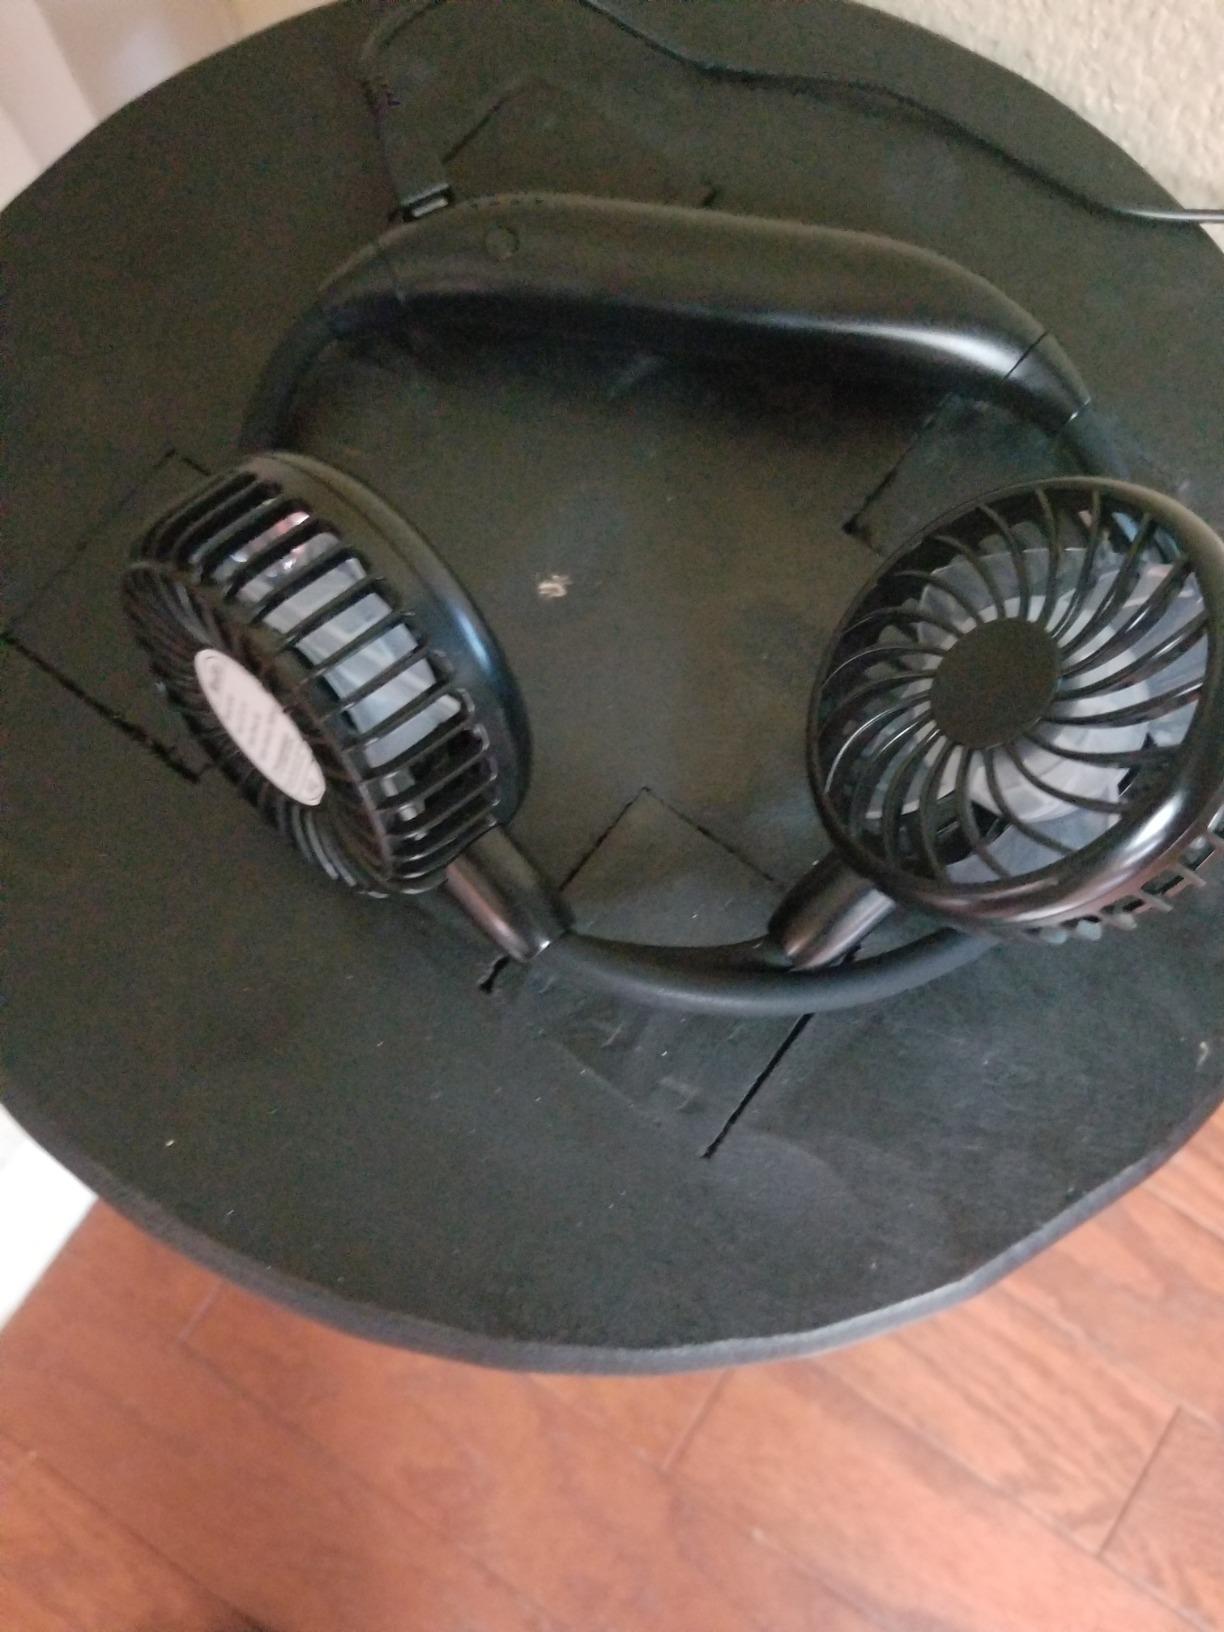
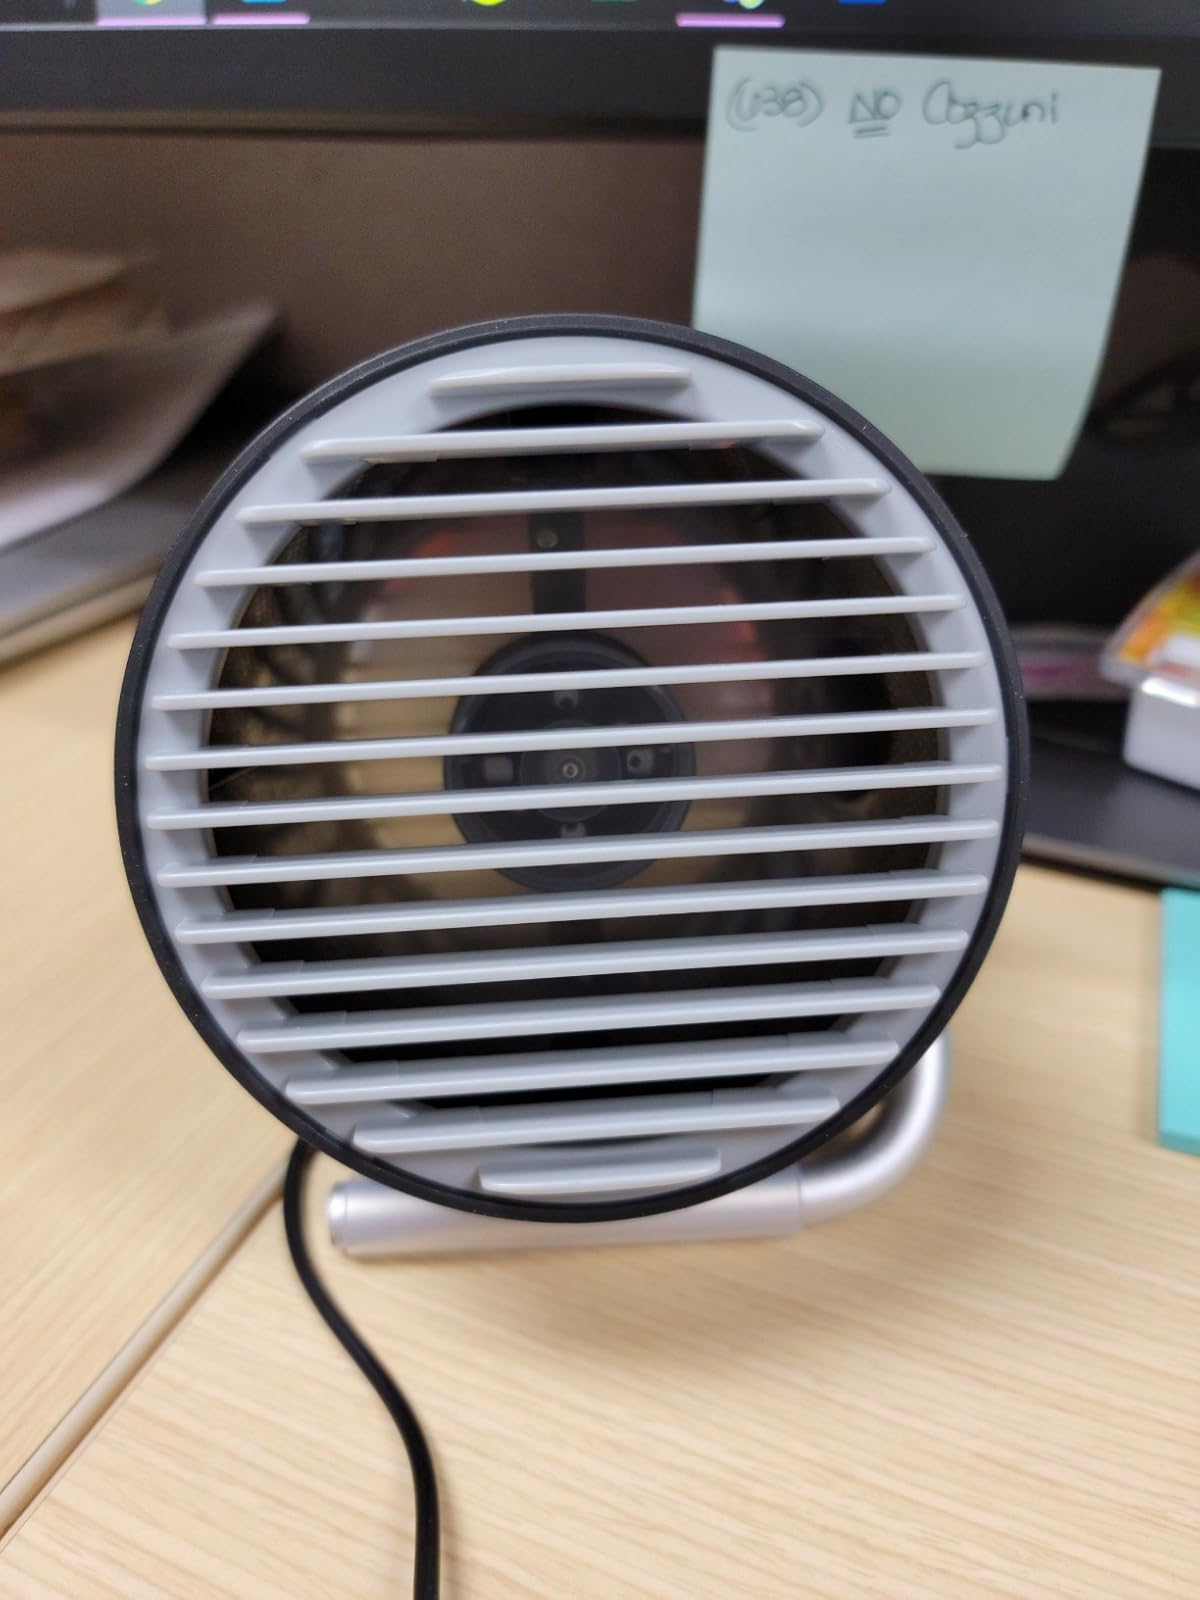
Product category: fan
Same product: no